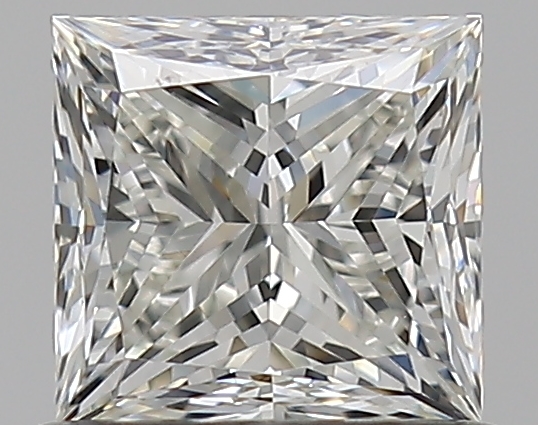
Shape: princess
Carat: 0.7
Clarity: VS1
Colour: J
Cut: VG
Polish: EX
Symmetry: VG
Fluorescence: F
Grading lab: GIA
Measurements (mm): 4.82 x 4.67 x 3.5